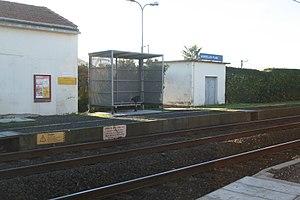
Marseillan (Hérault) - gare de Marseillan-Plage.